Queensboro Bridge

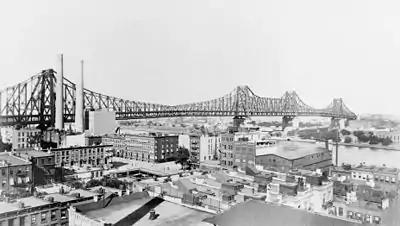
Bridge seen from Manhattan, c. 1908

By the 1890s, Long Island Rail Road (LIRR) president Austin Corbin had merged Rainey's plan and a competing plan. Rainey resubmitted plans for the bridge in early 1890. The state legislature gave Rainey a charter for the Blackwell's Island Bridge in mid-1892. Corbin received an option to buy out Rainey's charter, and a groundbreaking ceremony for the bridge was held at 64th Street in Manhattan on August 19, 1894. The span was planned as a cantilever bridge carrying four LIRR tracks, as well as roadways and footpaths. By that November, two cofferdams were being sunk for the bridge's piers. Laborers began constructing foundations for another pier on the eastern shore of Blackwell Island in April 1895. Stone and steel contracts had been awarded by the following year, and two of the piers had been built above the water line. Construction was halted after the piers were built, first due to lawsuits, then because of Corbin's death.